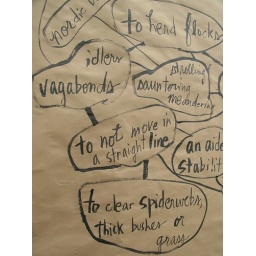
part of a kraft paper sign posted by the walking sticks available for the parade and tours of Transmodern art